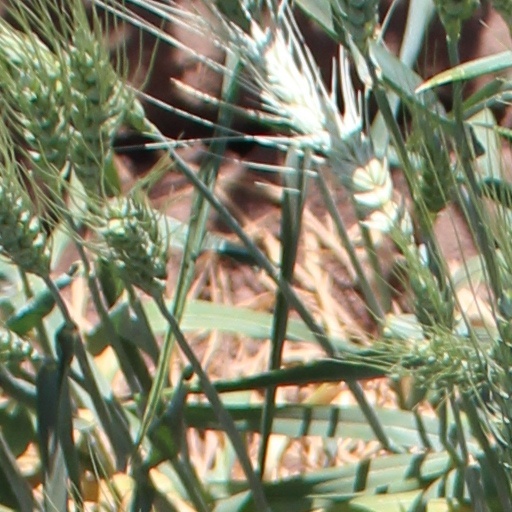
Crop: wheat